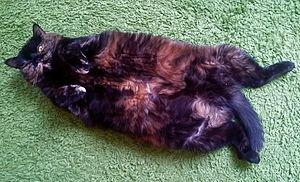
Chat de la race British Shorthair couleur écaille de tortue